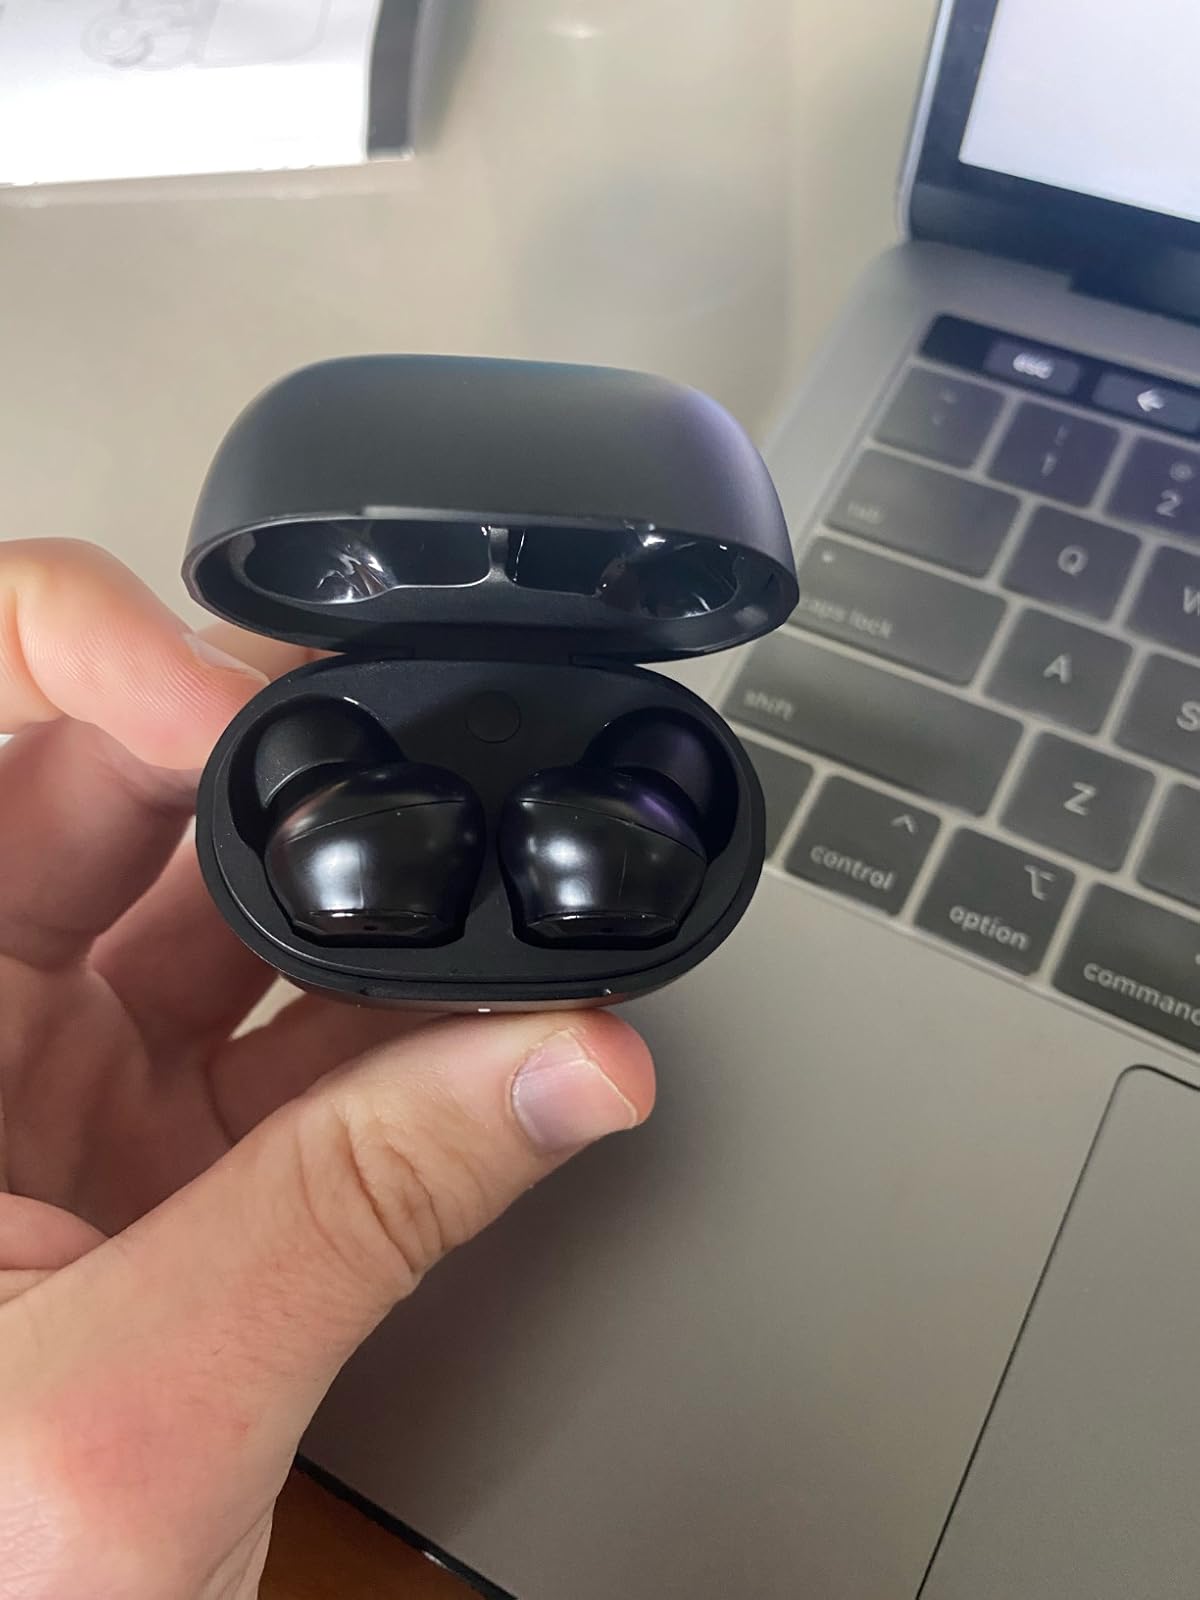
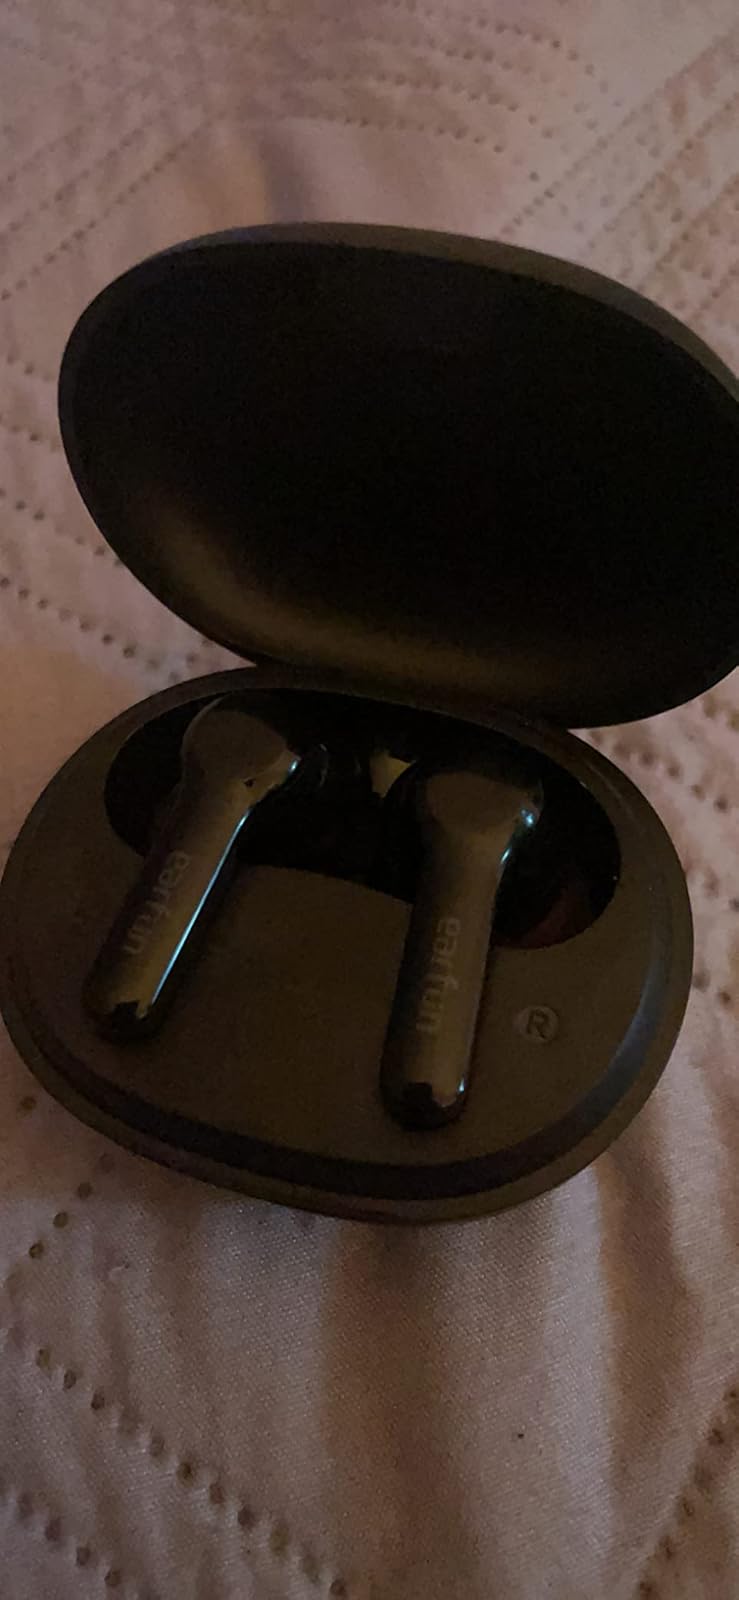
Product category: earbuds
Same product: no